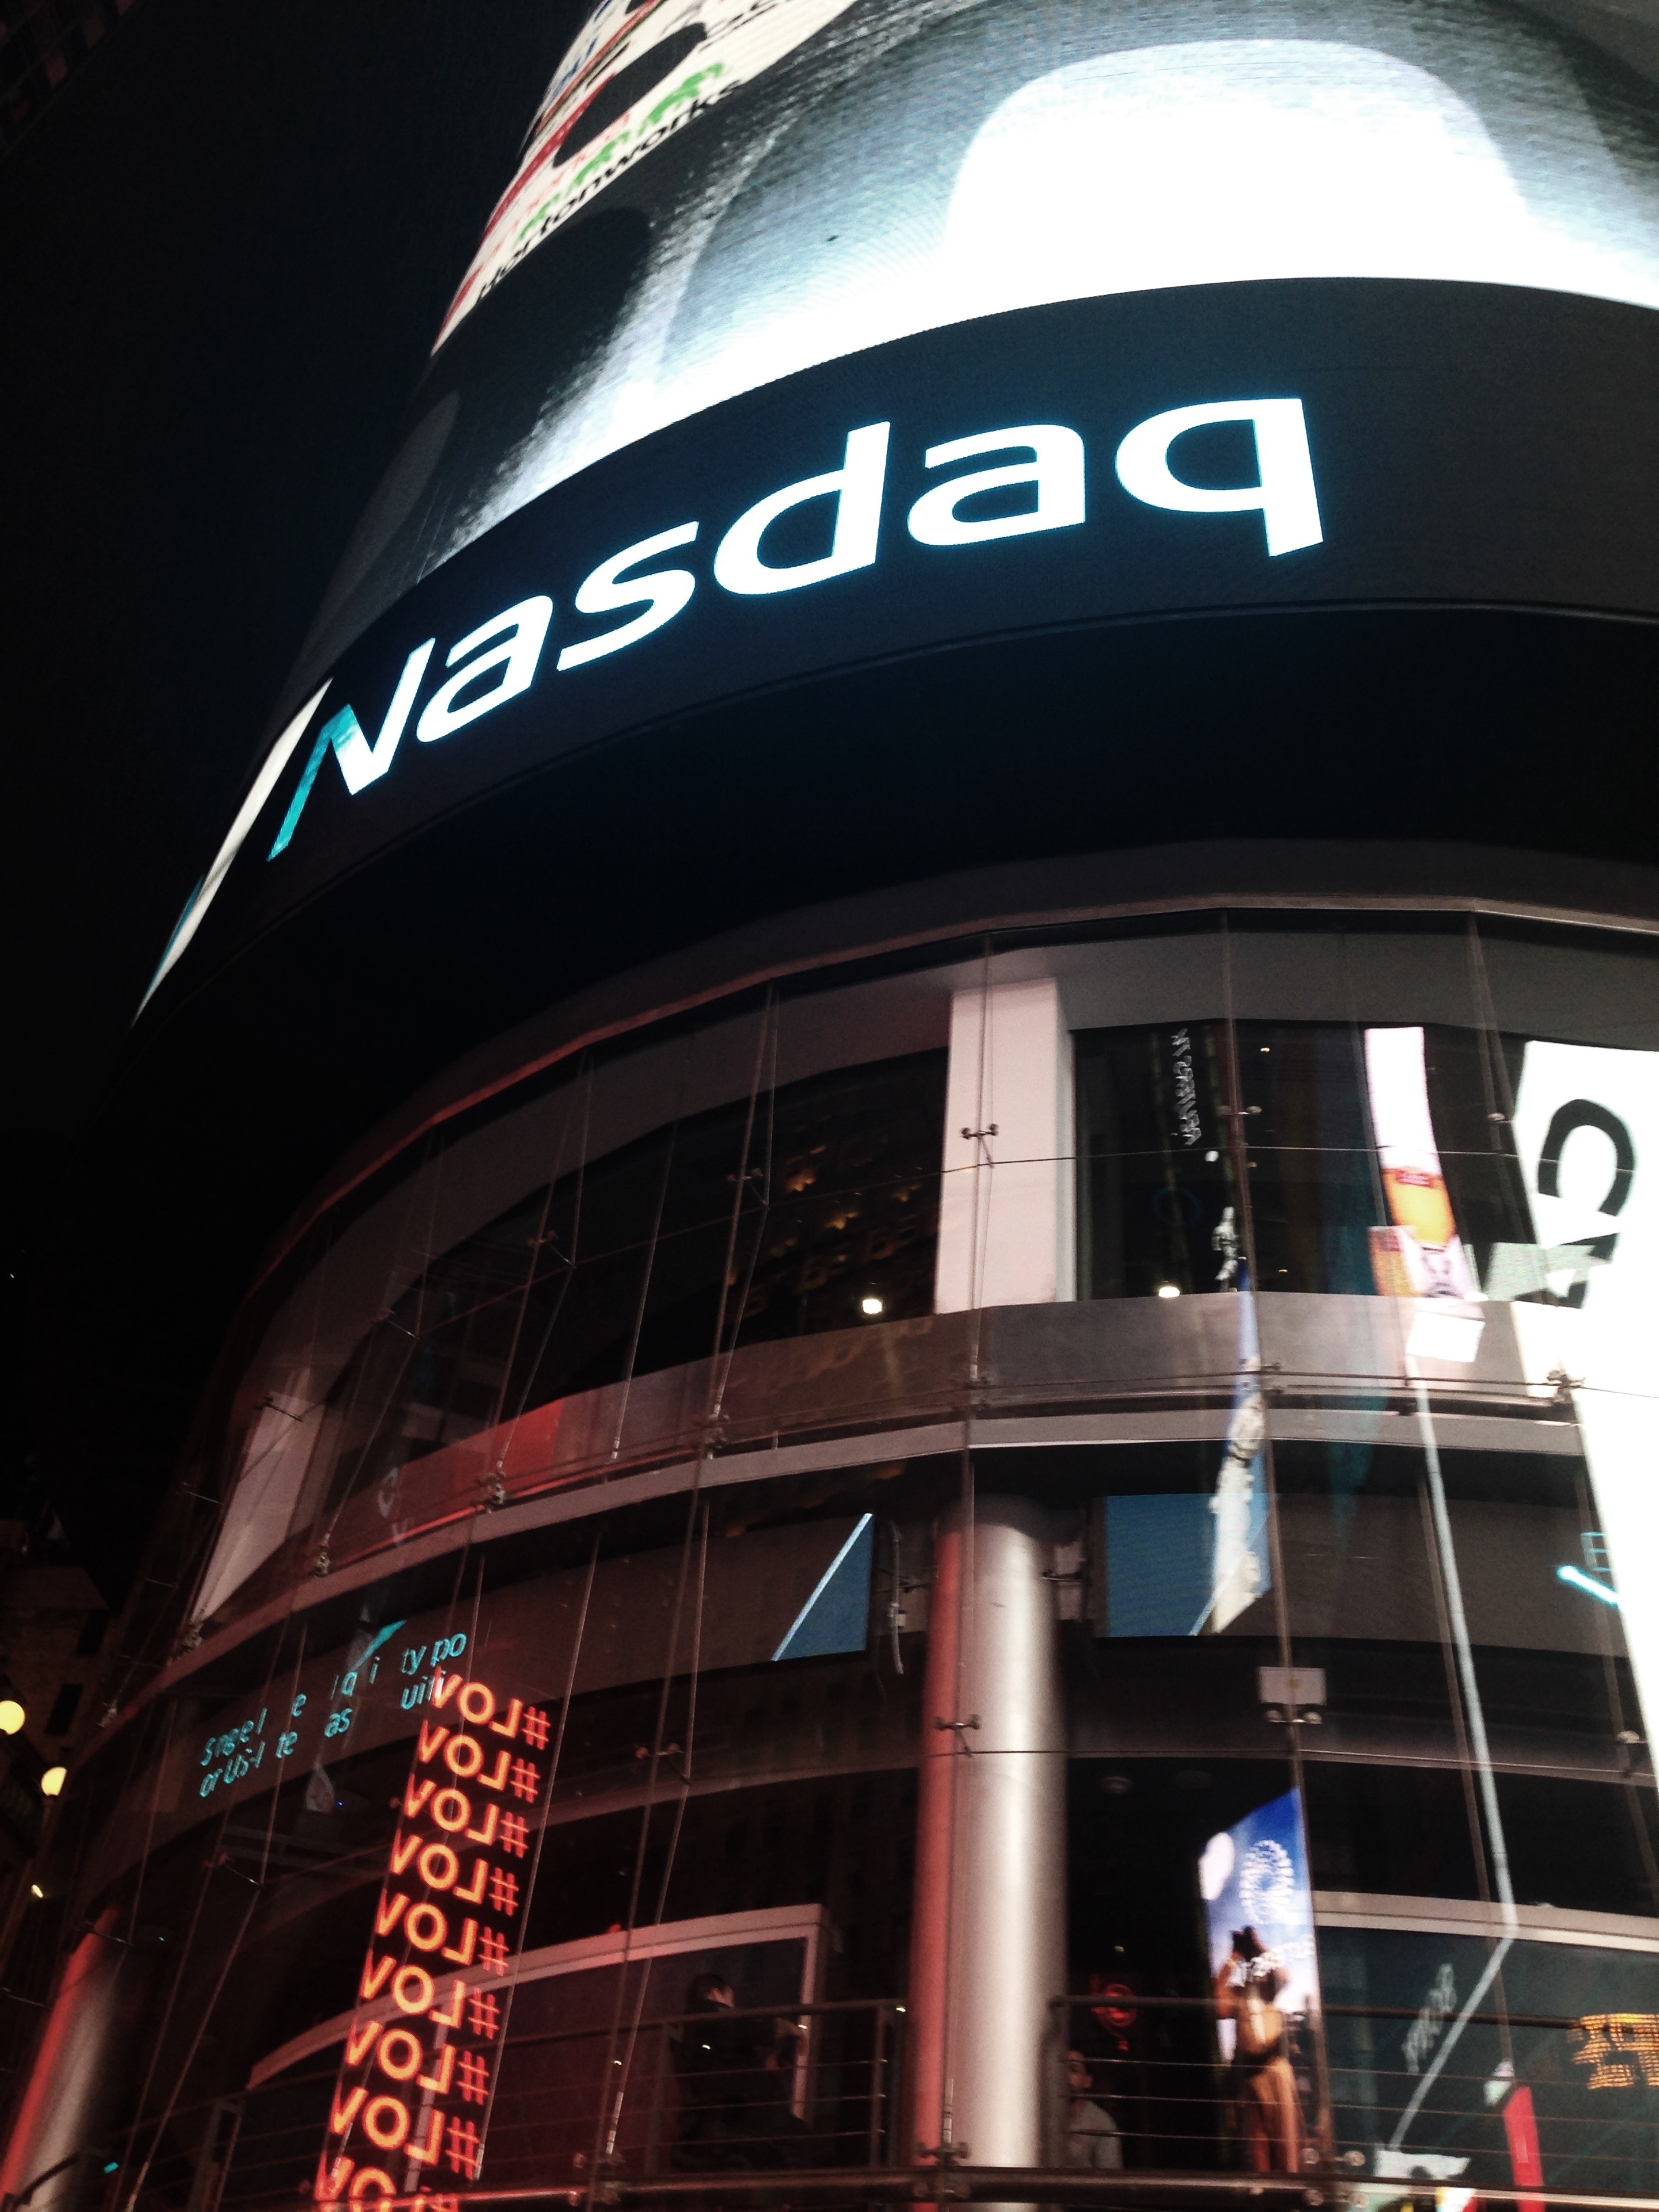
structure, night, stadium, theatre, arena, sport venue